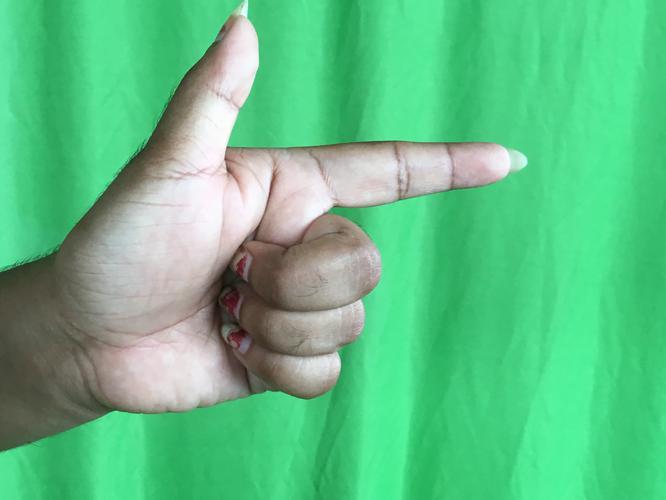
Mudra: Chandrakala
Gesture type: single_hand